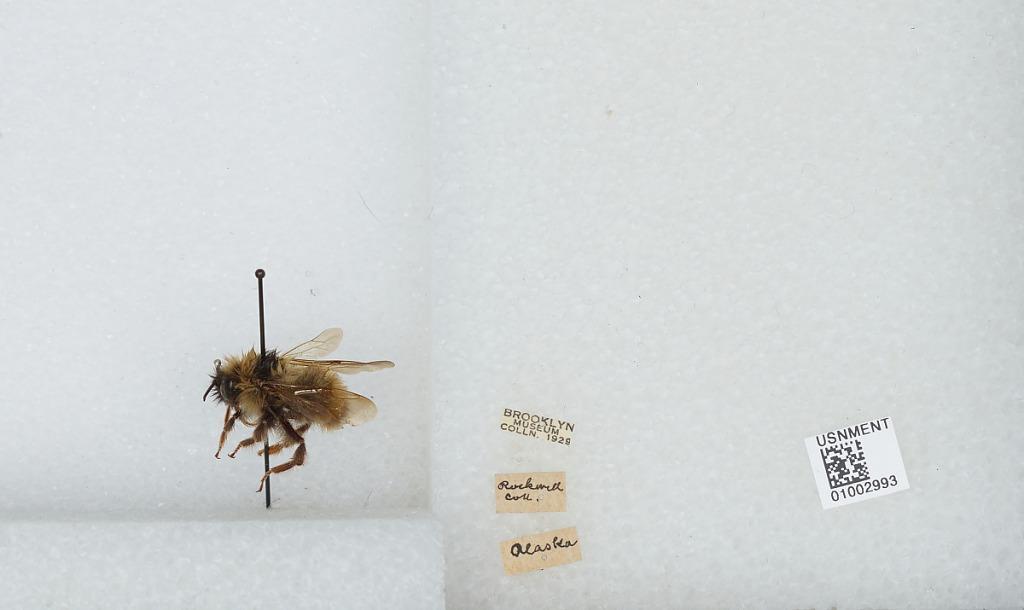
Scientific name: Bombus (Psithyrus) fernaldae (Franklin)
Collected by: Rockwell
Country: United States
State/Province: Alaska